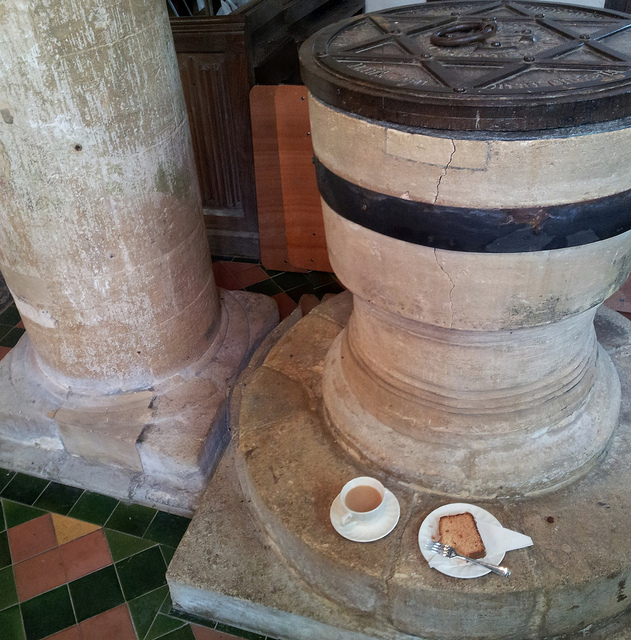
user: Given an image and a question. Answer the question in a short answer. Question: What kind of coffee is this? Short Answer:
assistant: espresso